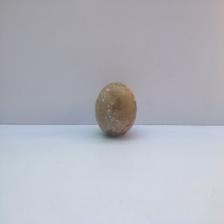
Size: Spoiled